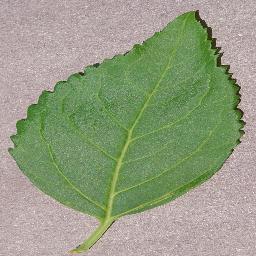
Label: Cherry___healthy